Yellowcard

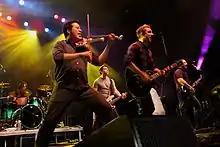
Yellowcard in concert in Arizona in 2012

After almost two years of touring, Yellowcard took a few months off at the beginning of 2005. Ryan Key and Peter Mosely moved to New York City to write the songs for the group's next album. The rest of the band remained in Los Angeles. The band regrouped in LA in the spring and began pre-production for the follow-up to "Ocean Avenue" in March. Recording and production was finished in September, and advertising began for the album. The band had originally announced that the album was expected for August 2005, but production and other delays pushed the release date back several months.